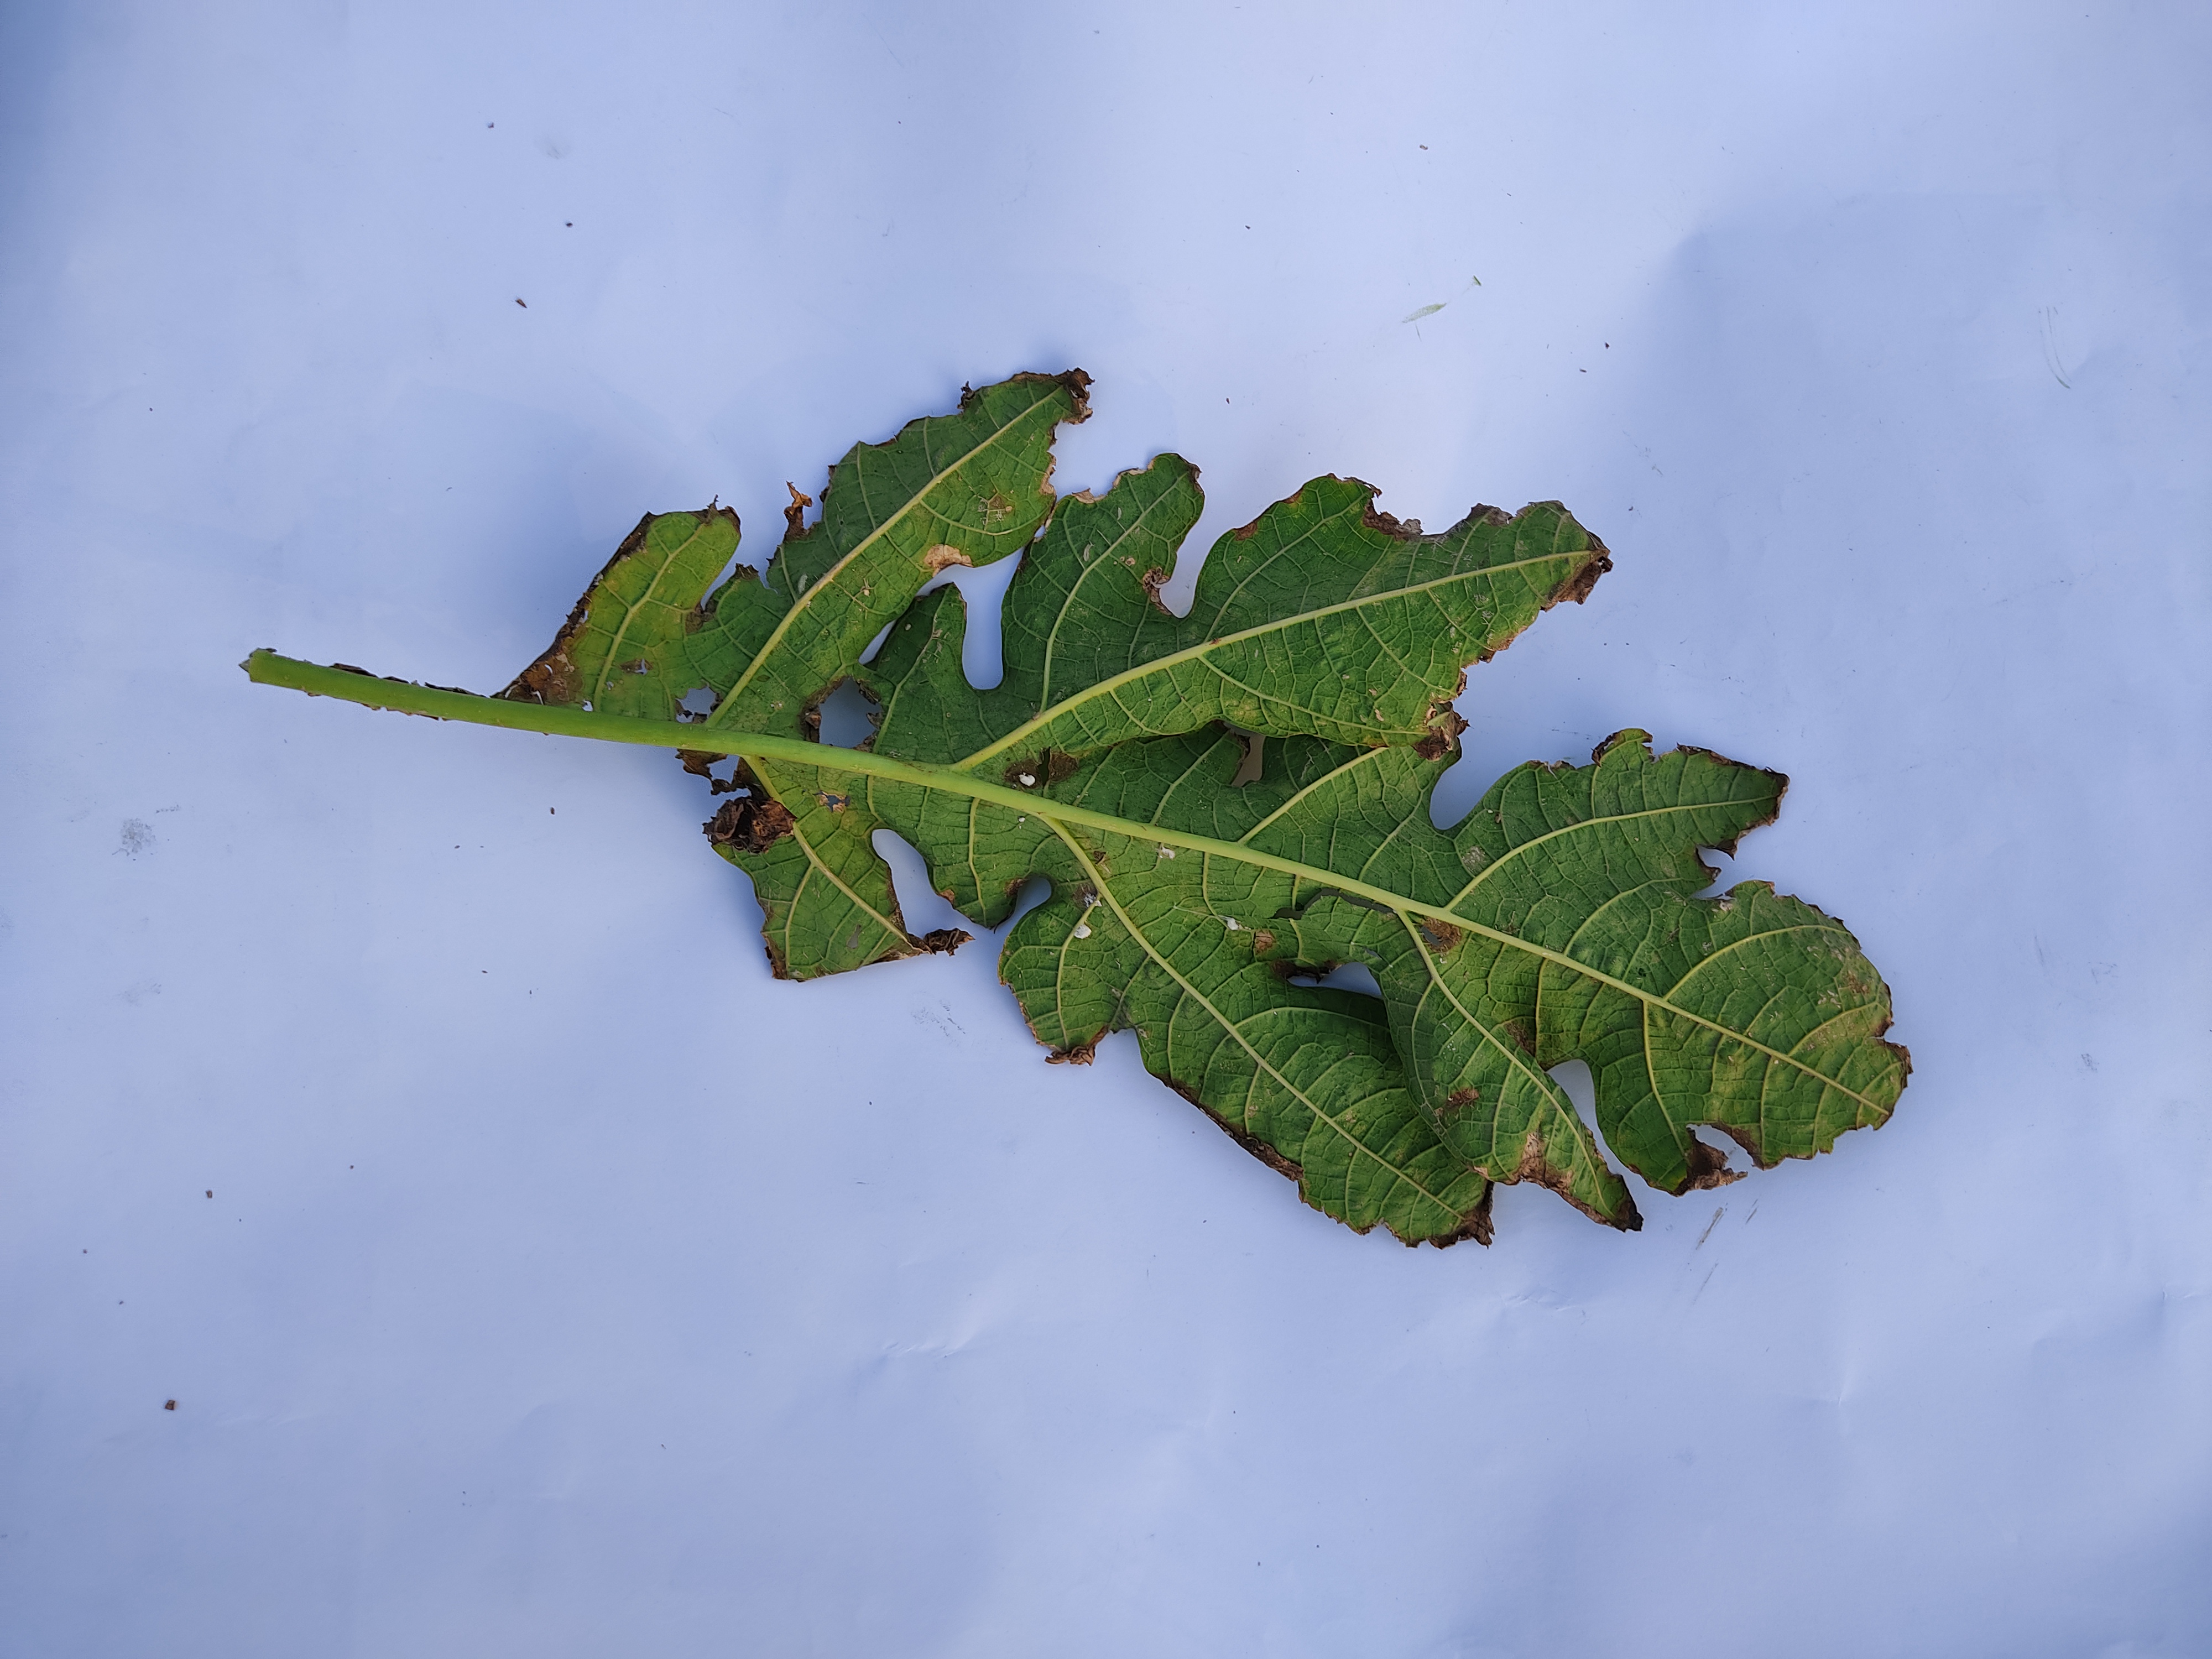
Label: Mite Disease